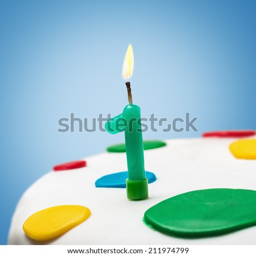
burning candle with the number on a birthday cake